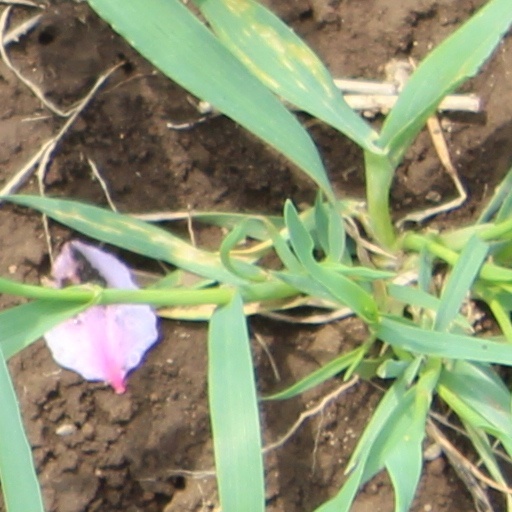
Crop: wheat